Zabriskie Point (film)

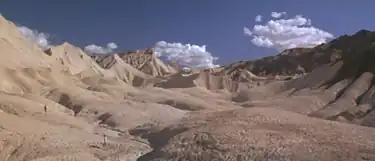
Decades after its widely panned 1970 release, "Zabriskie Point" garnered critical praise for its cinematography. Halprin and Frechette can barely be seen in the left of this scene filmed at Zabriskie Point.

The film was panned by most critics and other published commentators of all political stripes, as were the performances of Frechette and Halprin. "The New York Times" reviewer Vincent Canby called "Zabriskie Point" "a noble artistic impulse short-circuited in a foreign land." Roger Ebert echoed Canby, writing: "The director who made Monica Vitti seem so incredibly alone is incapable, in "Zabriskie Point," of making his young characters seem even slightly together. Their voices are empty; they have no resonance as human beings. They don't play to each other, but to vague narcissistic conceptions of themselves. They wouldn't even meet were it not for a preposterous Hollywood coincidence."